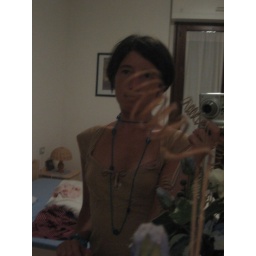
Me at mirror in my bedroom